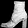
Label: Ankle boot